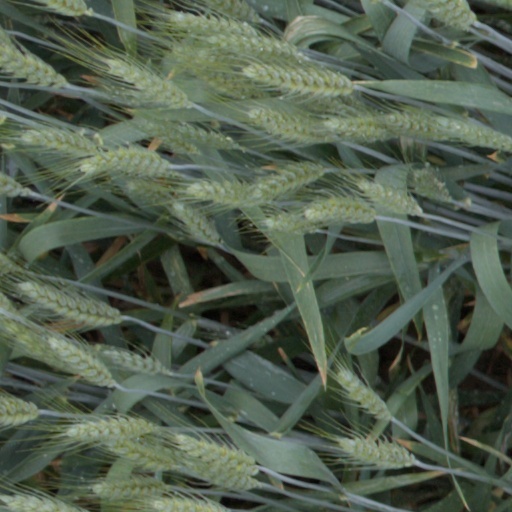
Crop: wheat